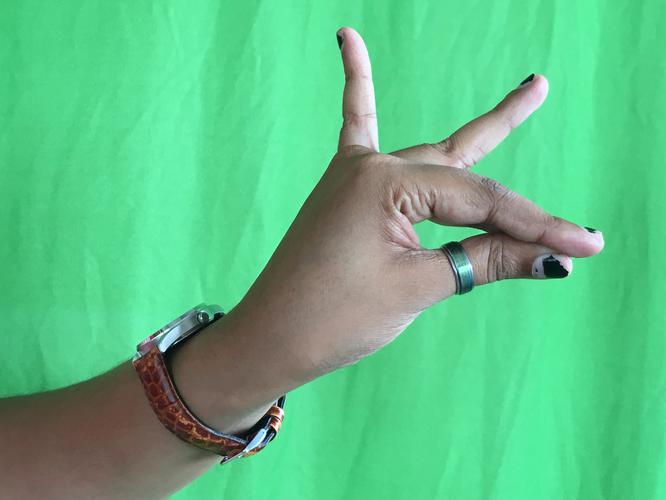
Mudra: Katakamukha_1
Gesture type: single_hand